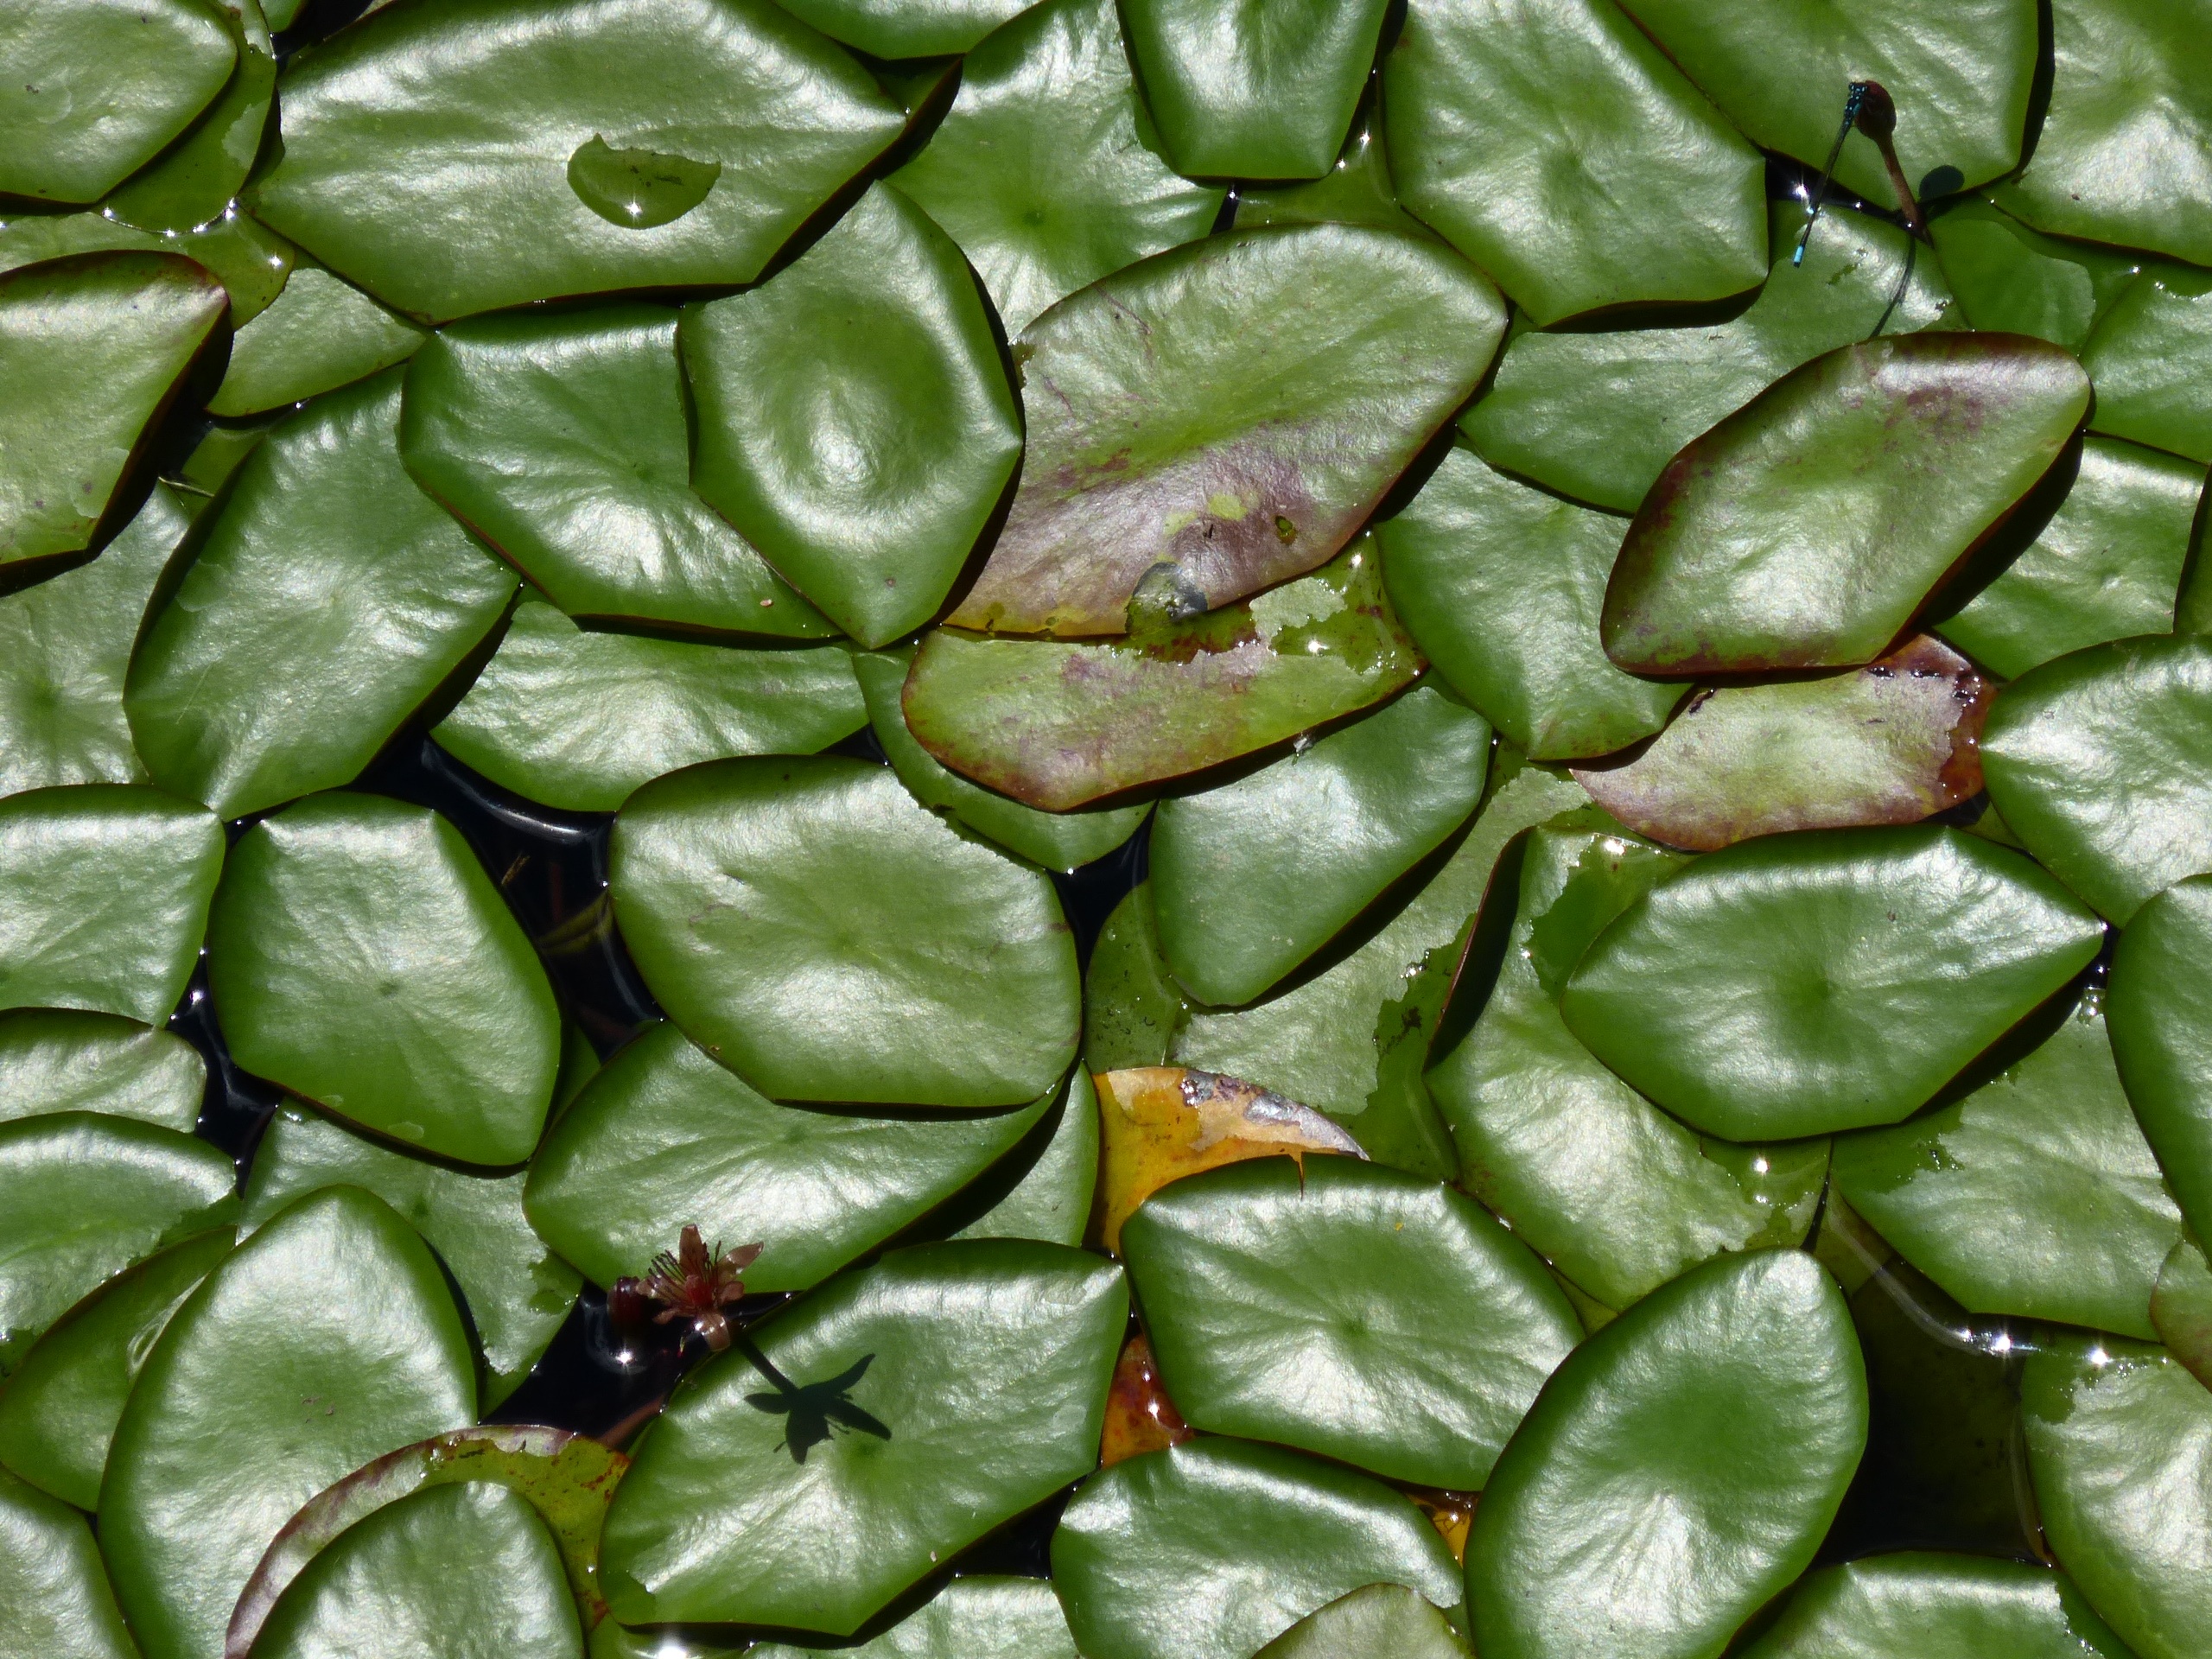
water, nature, grass, outdoor, plant, leaf, flower, petal, summer, pond, pattern, green, natural, botany, flora, leaves, beautiful, oregon, macro photography, flowering plant, annual plant, land plant